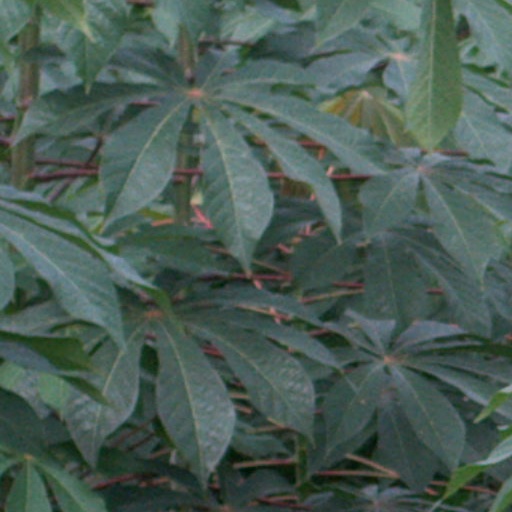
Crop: cassava